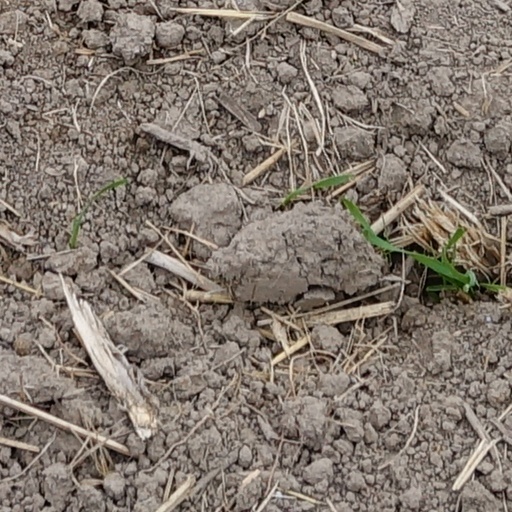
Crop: wheat